Nicolas Mahut

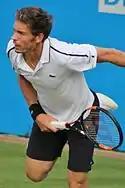
Mahut at the 2015 Queen's Club.

Mahut then participated in Queen's Club, in the doubles draw. He and Herbert were seeded 4th, and won the title without dropping a set, defeating 1st seeds Alexander Peya and Bruno Soares in the semifinals and 2nd seeds Marcin Matkowski and Nenad Zimonjić in the final.